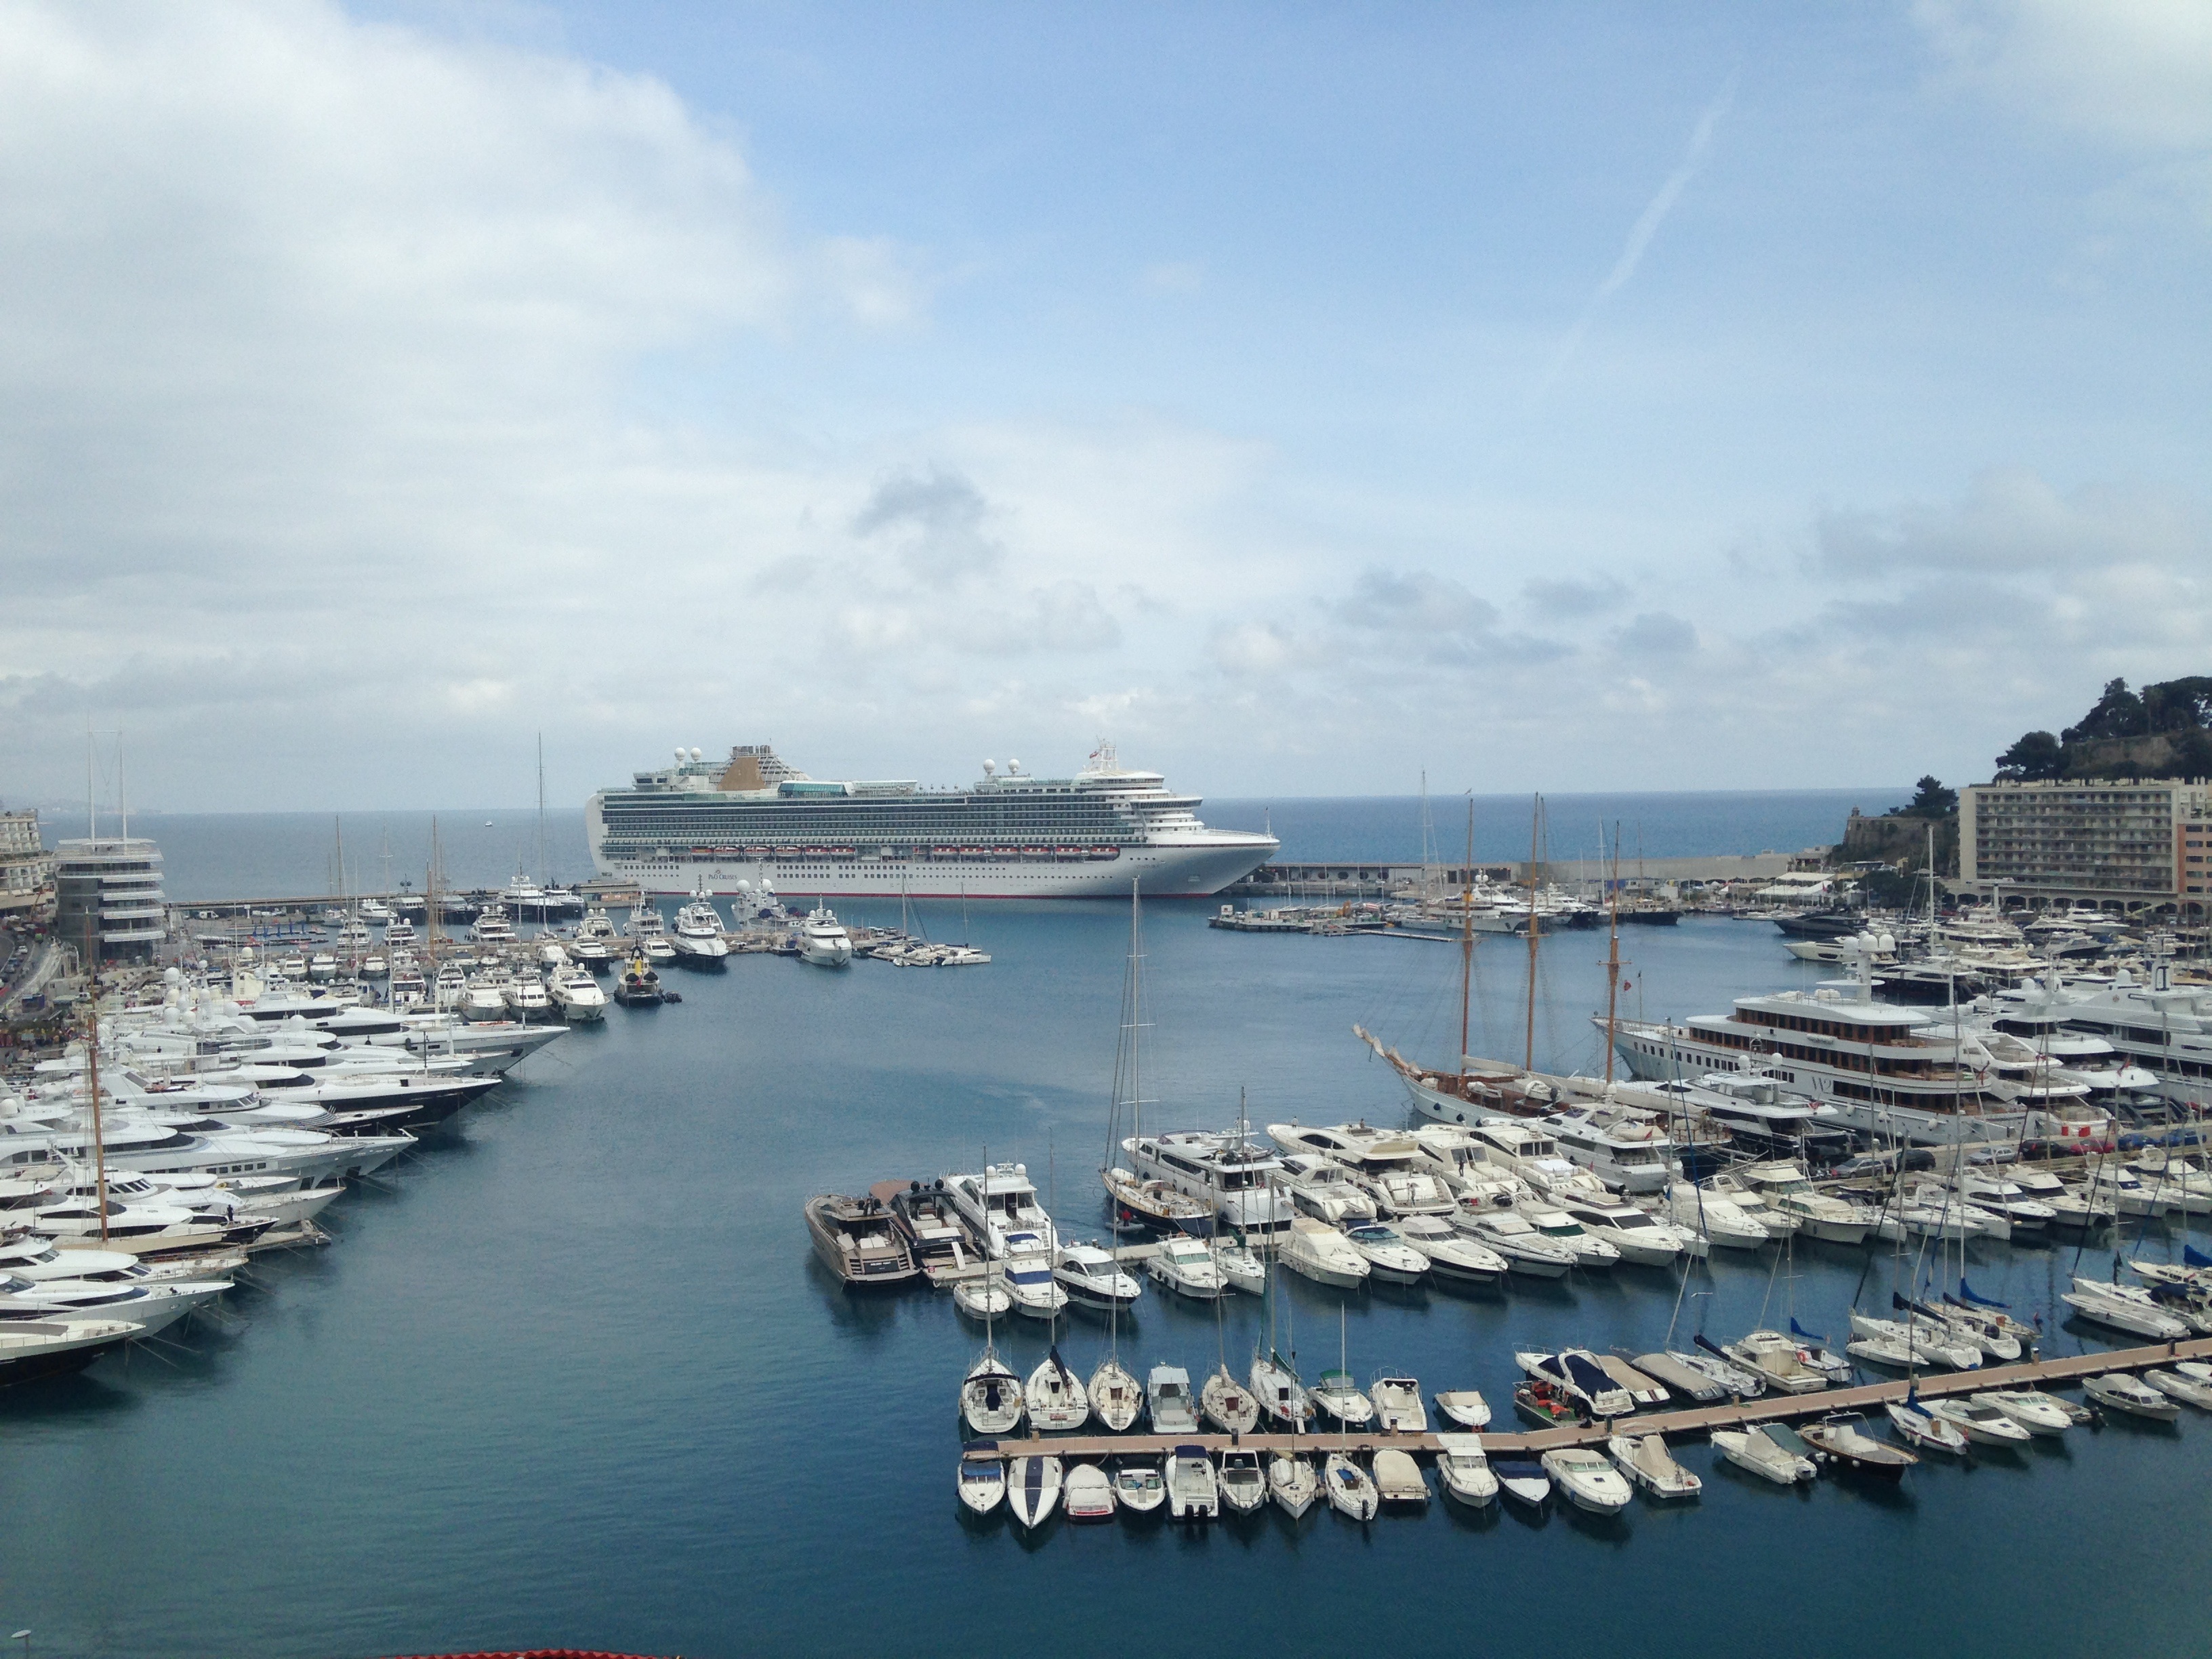
sea, coast, dock, boat, travel, france, mediterranean, vehicle, yacht, bay, harbor, marina, port, tourism, french, infrastructure, azure, riviera, channel, monaco, carlo, monte, cote, principality